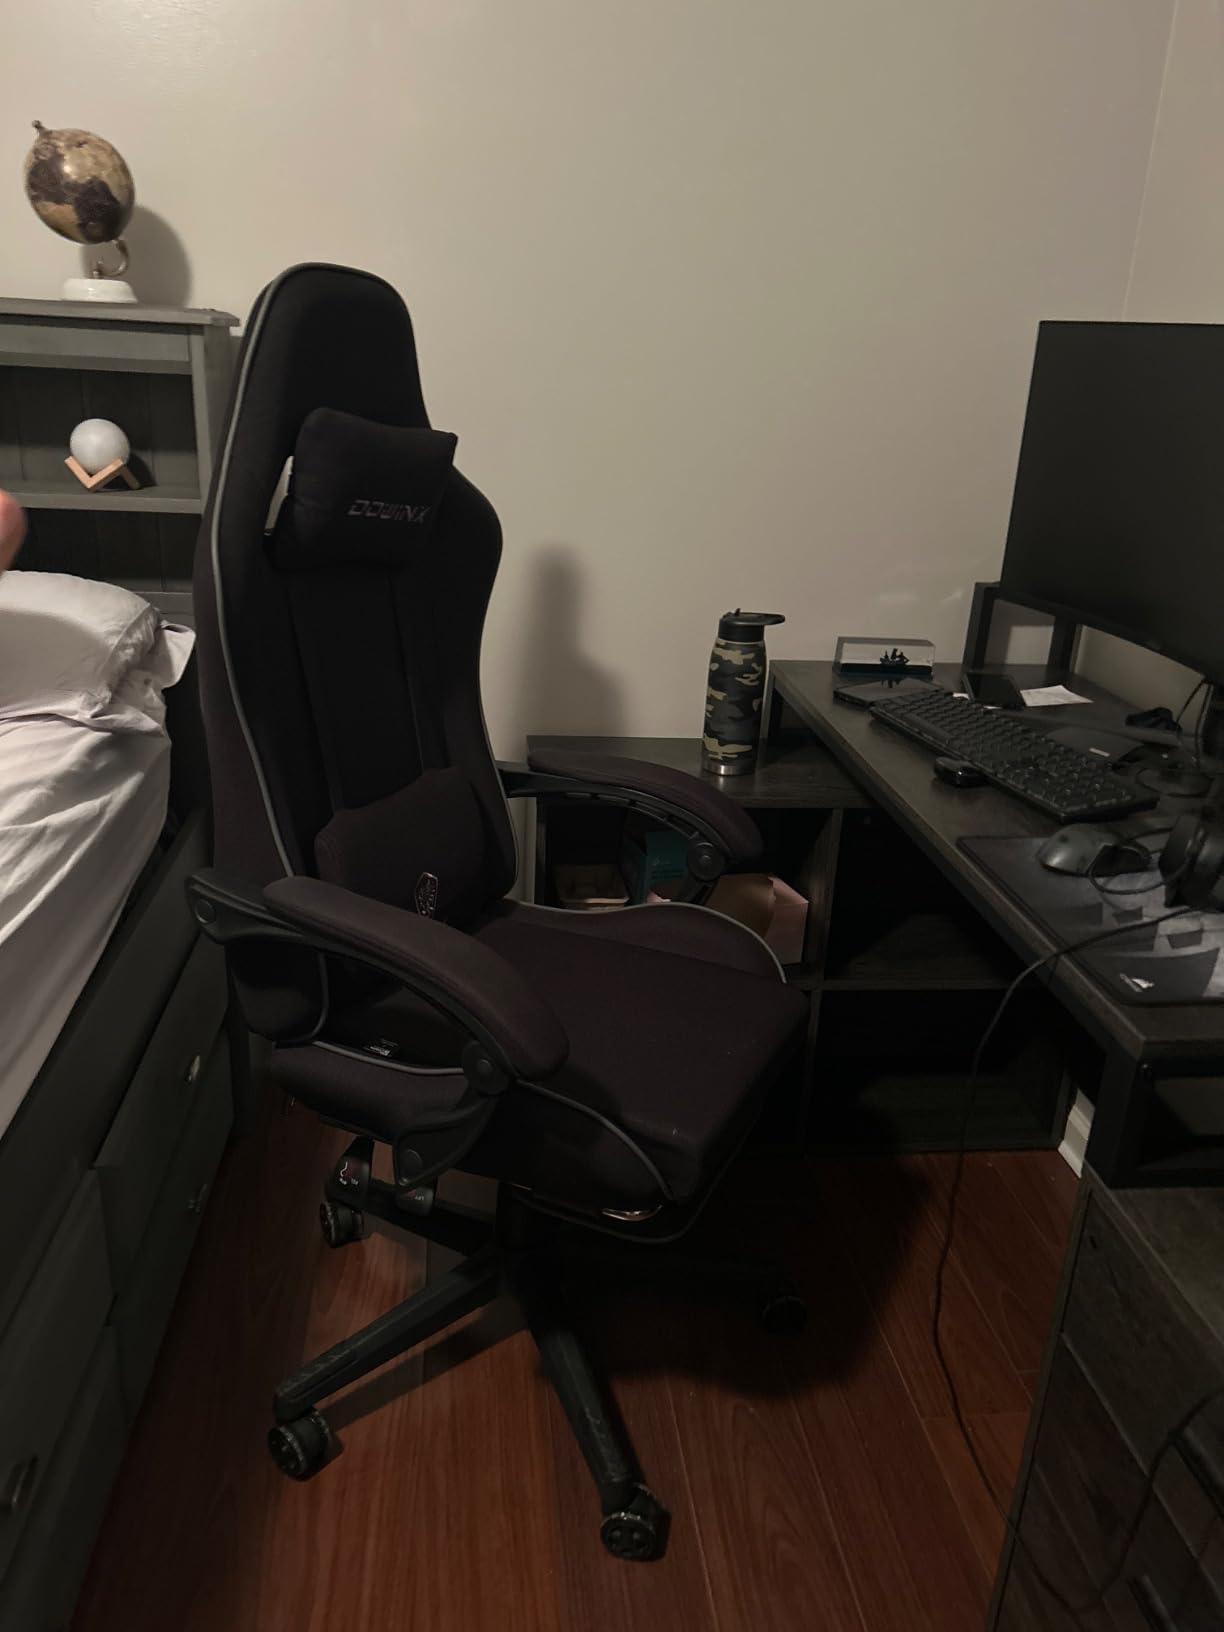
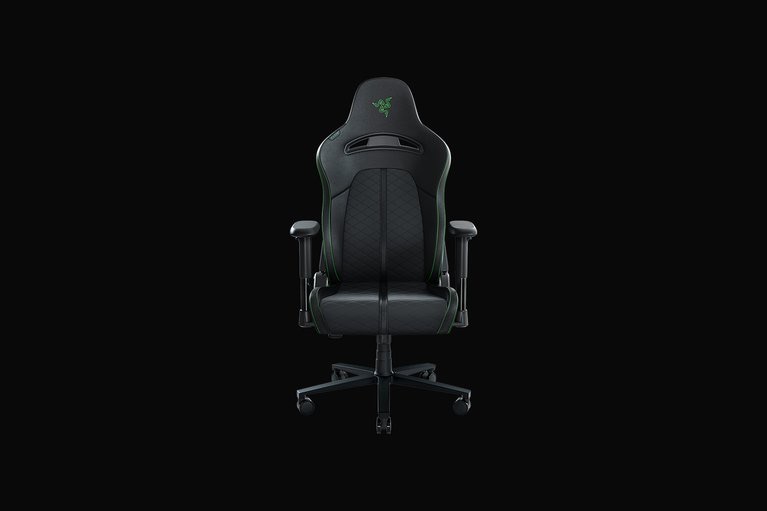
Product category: items_chair
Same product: no